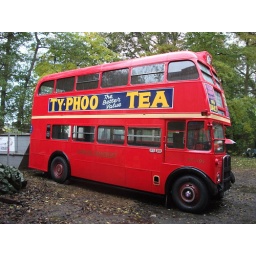
Preserved roof box bodied RT1705 in beautiful condition is seen in the grounds of the museum at Cobham . 31/10/10.